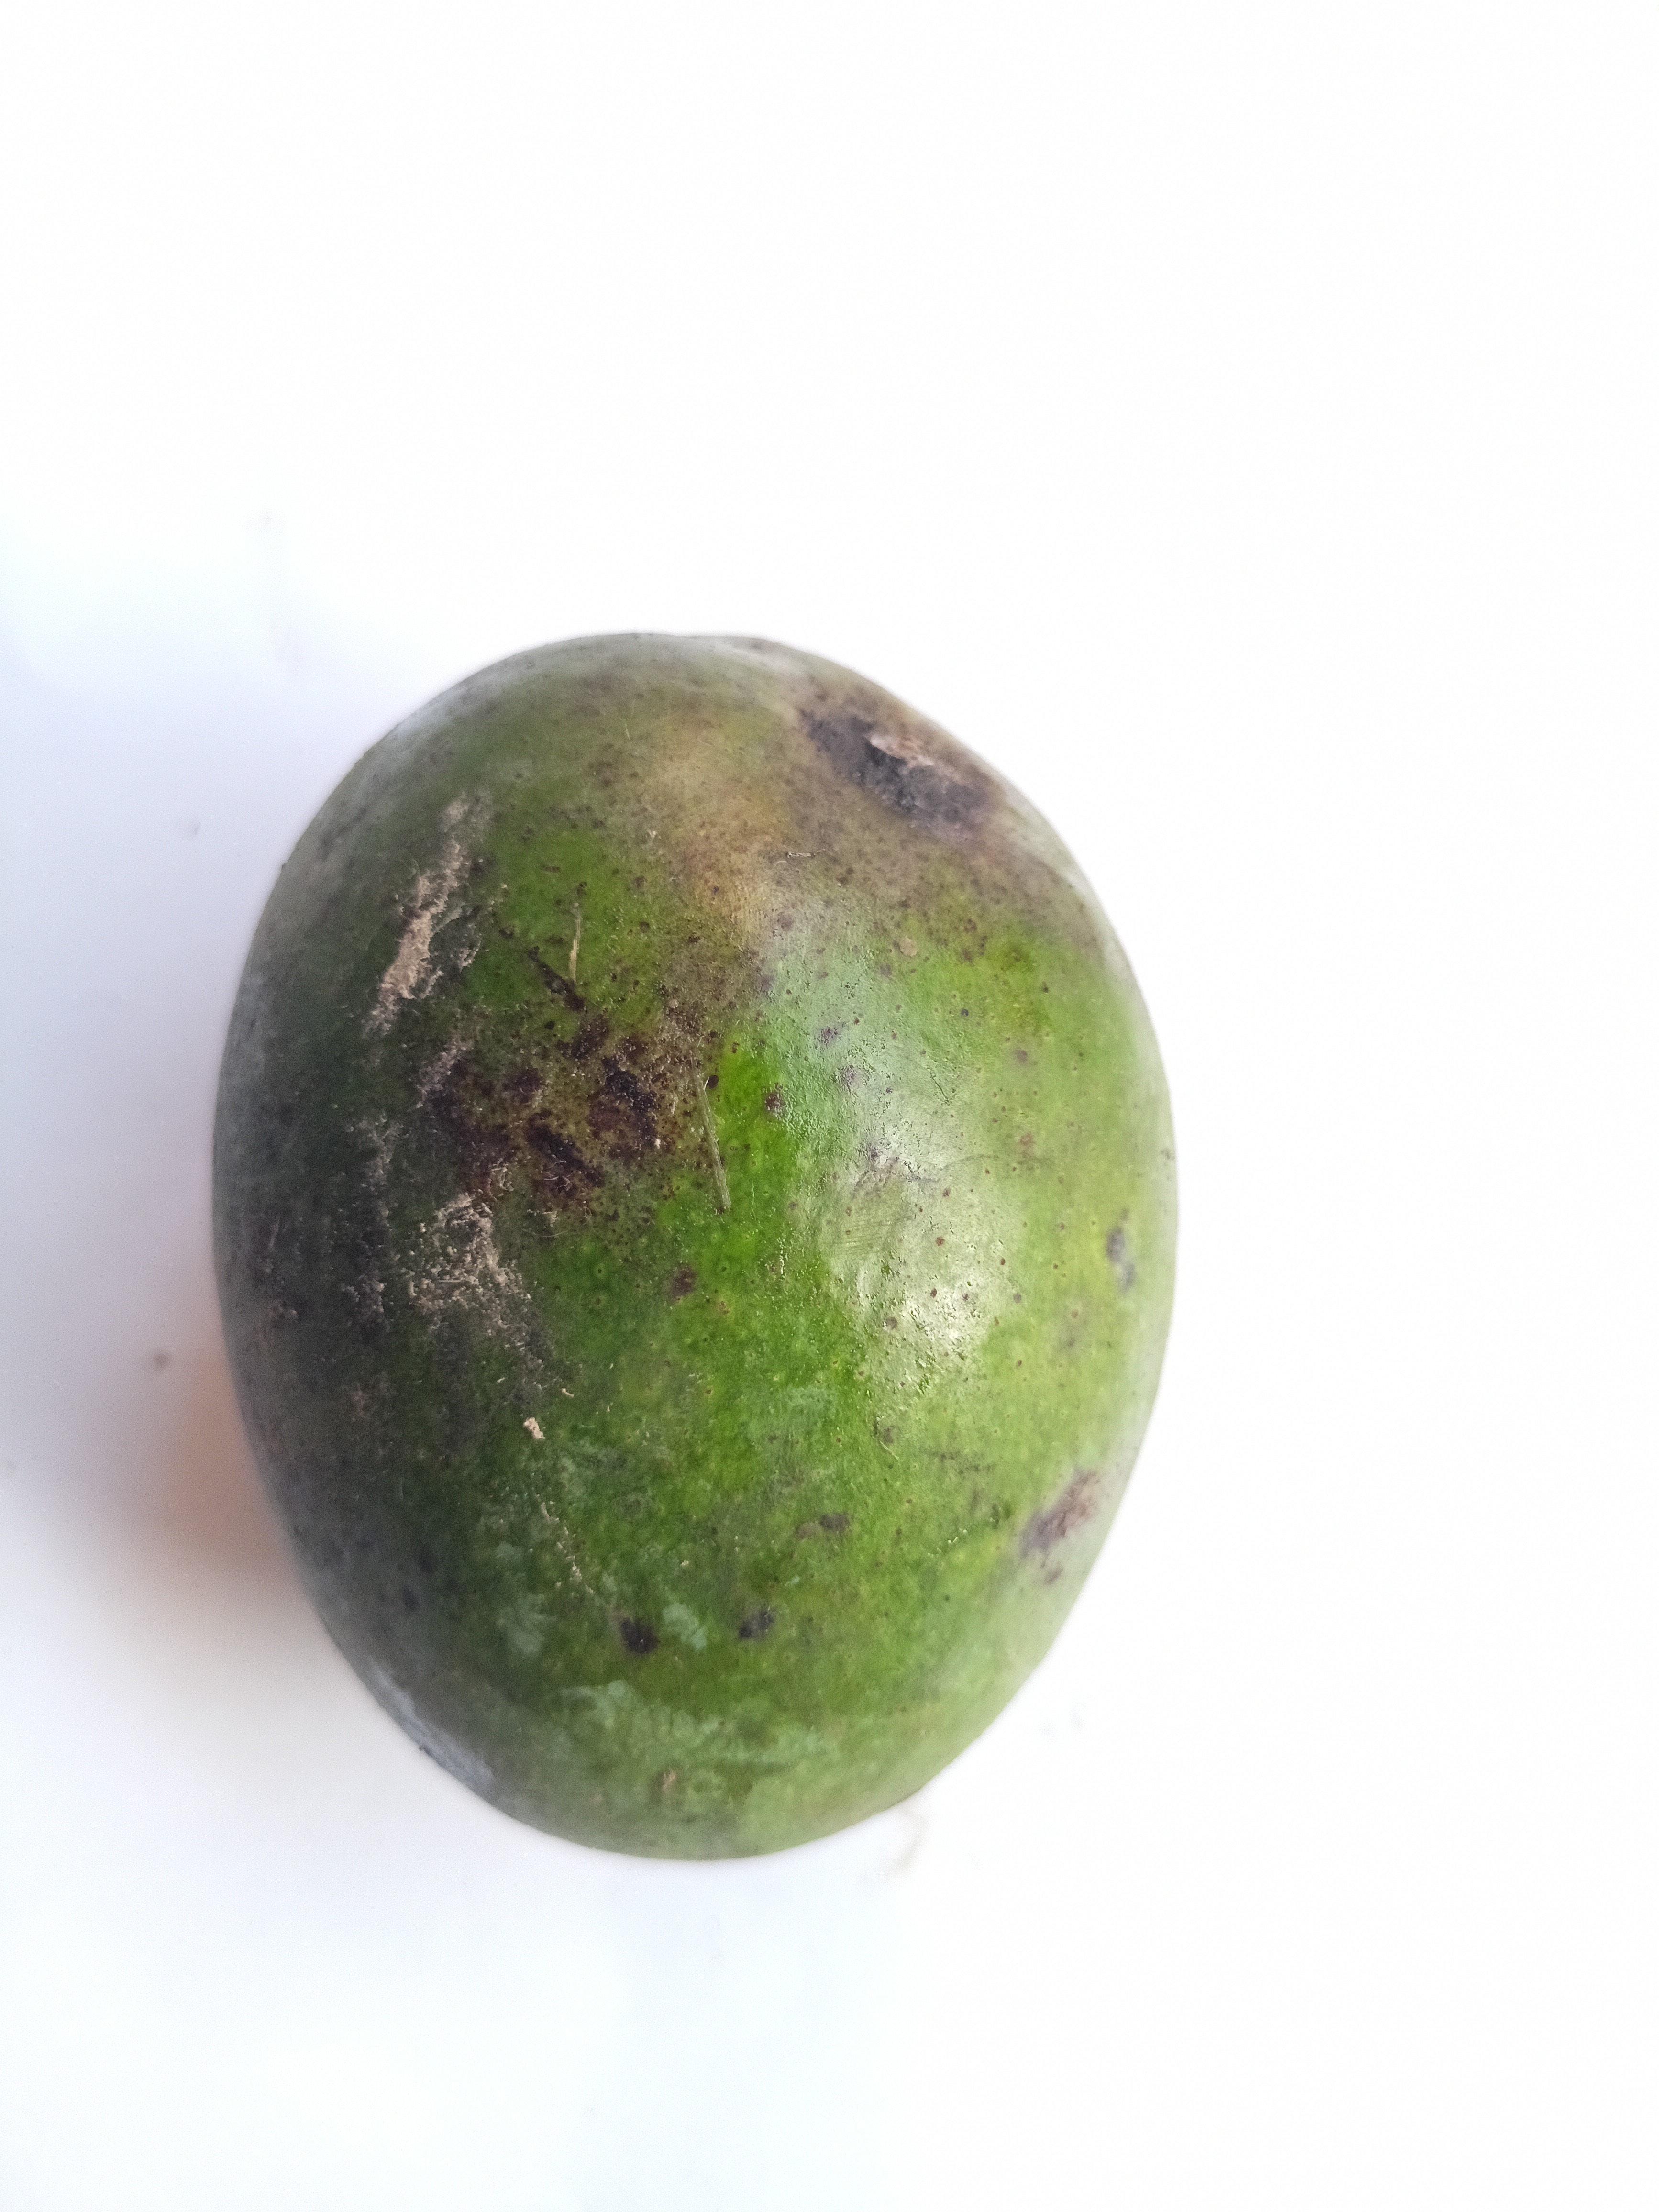
Mango variety: Khrishapat